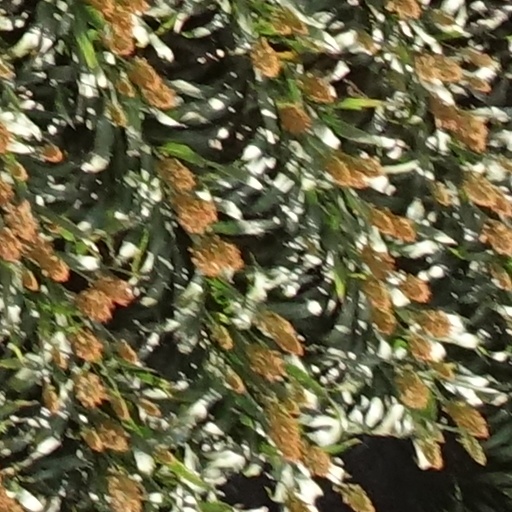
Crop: sorghum